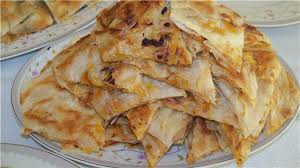
Yemek: borek